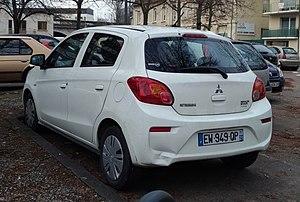
La Space Star, appelée Mirage en Asie, est un modèle d'automobile du constructeur automobile japonais Mitsubishi succédant à la Colt. En Europe, le nom Mirage étant déjà déposé par une autre société, Mitsubishi a donc choisi de reprendre l'appellation "Space Star" destinée à un monospace compact entre 1998 et 2005. La nouvelle Space Star n'est toutefois pas un monospace mais une citadine concurrente des Nissan Micra, Toyota Yaris ou Peugeot 208.